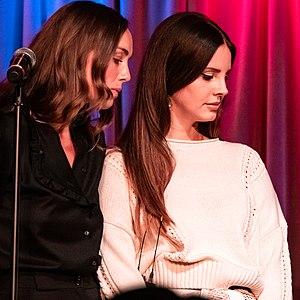
Elizabeth Woolridge Grant, dite Lana Del Rey, née le 21 juin 1985 à New York, est une autrice-compositrice-interprète américaine. Ses chansons font régulièrement référence à la culture pop et rock, en particulier à l'americana des années 1950 et 1960. Elle a également été créditée pour avoir popularisé le genre sadcore auprès du grand public.